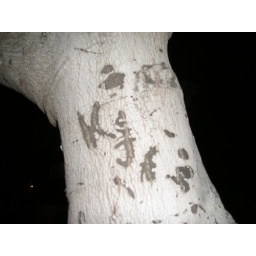
The tree in front of our house